Sonny Bryan's Smokehouse

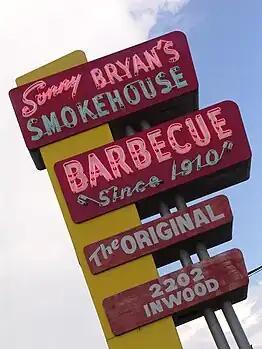
Sign in front of the original location on Inwood.

The Bryan family has operated barbecue restaurants in the Dallas area for over a century. Sonny's grandfather, Elias Bryan, first opened his Bryan's Barbecue in 1910 while Sonny's father William Jennings "Red" Bryan opened Red Bryan's Smokehouse in 1930. Sonny opened his Sonny Bryan's Smokehouse in 1958 and ran it until 1989 when he sold it to a group of Dallas investors. Bryan died from cancer just a few months after the sale.